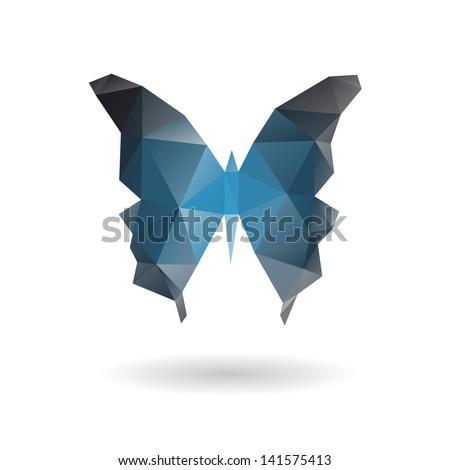
butterfly isolated on a white backgrounds